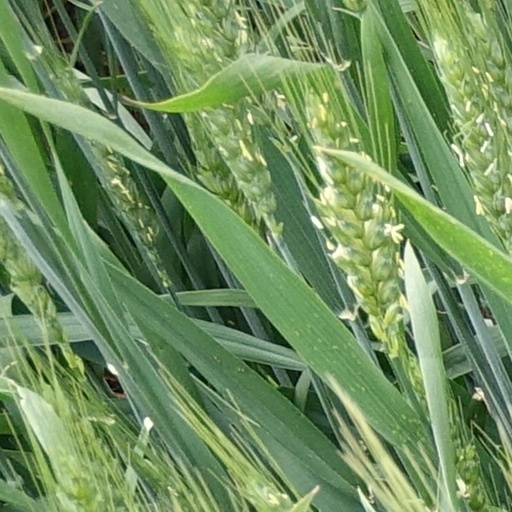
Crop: wheat